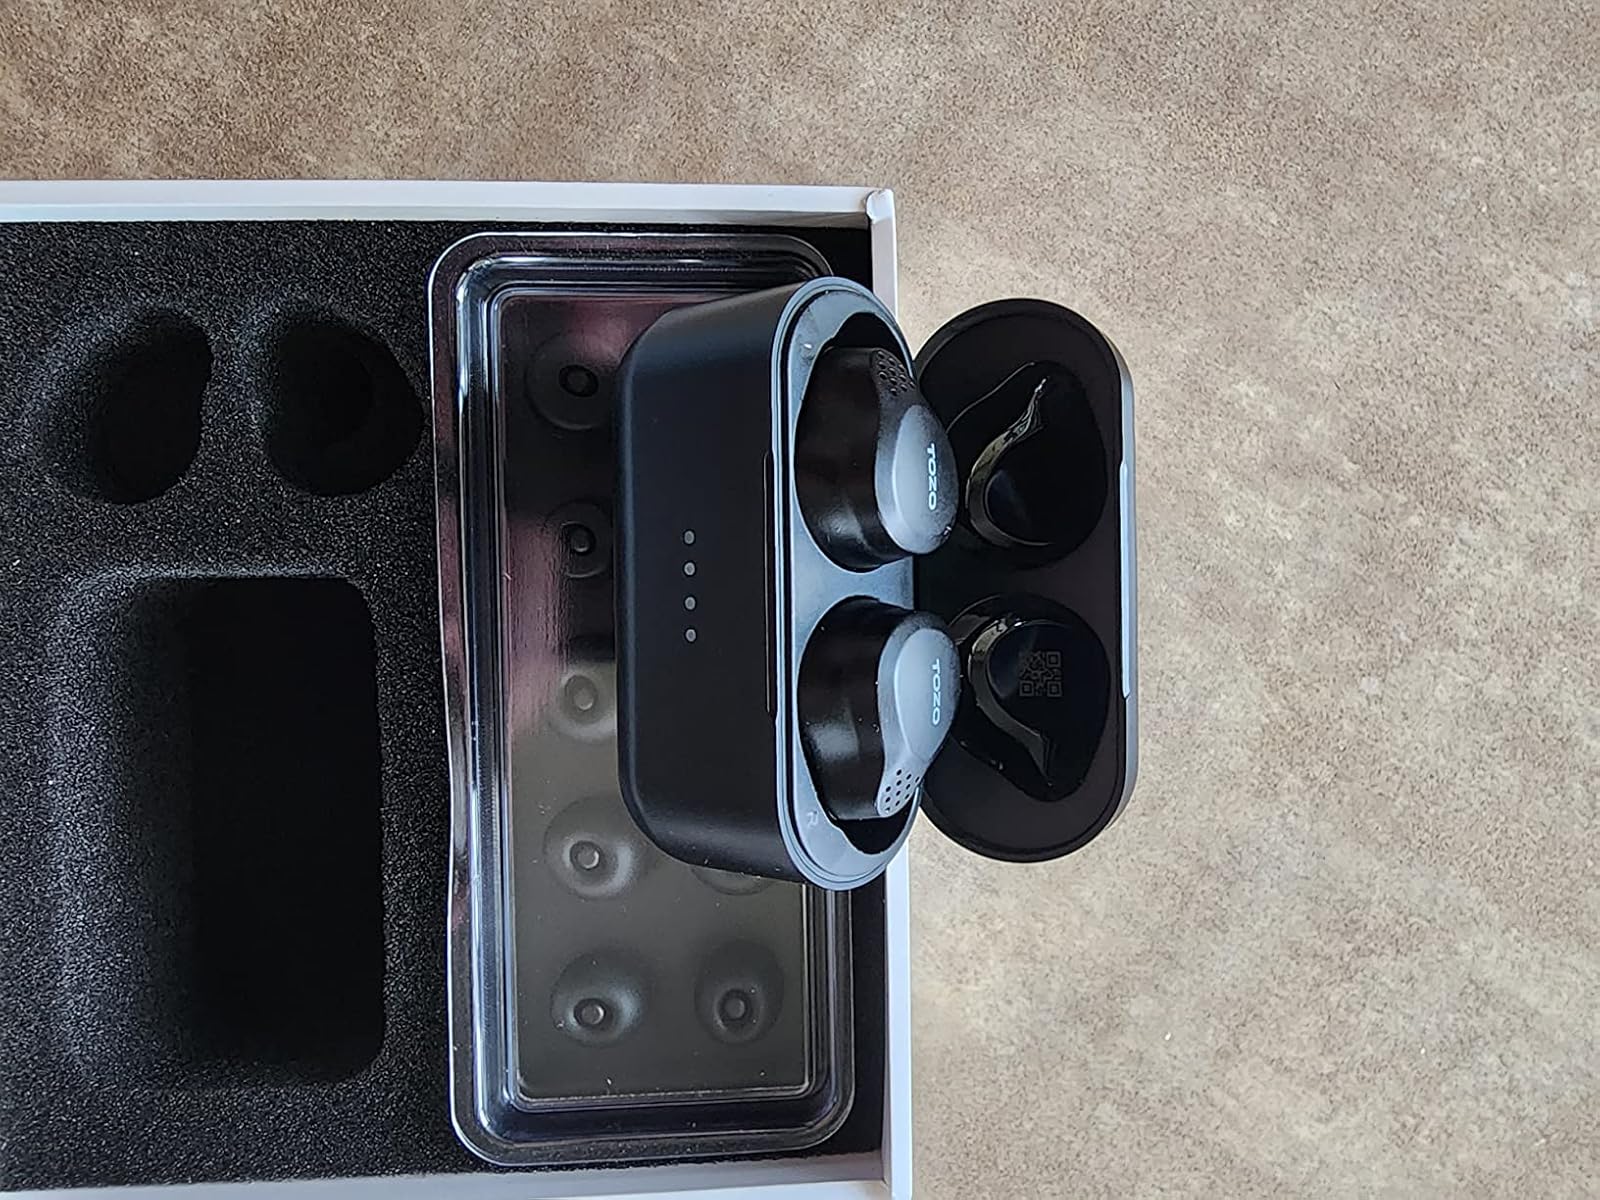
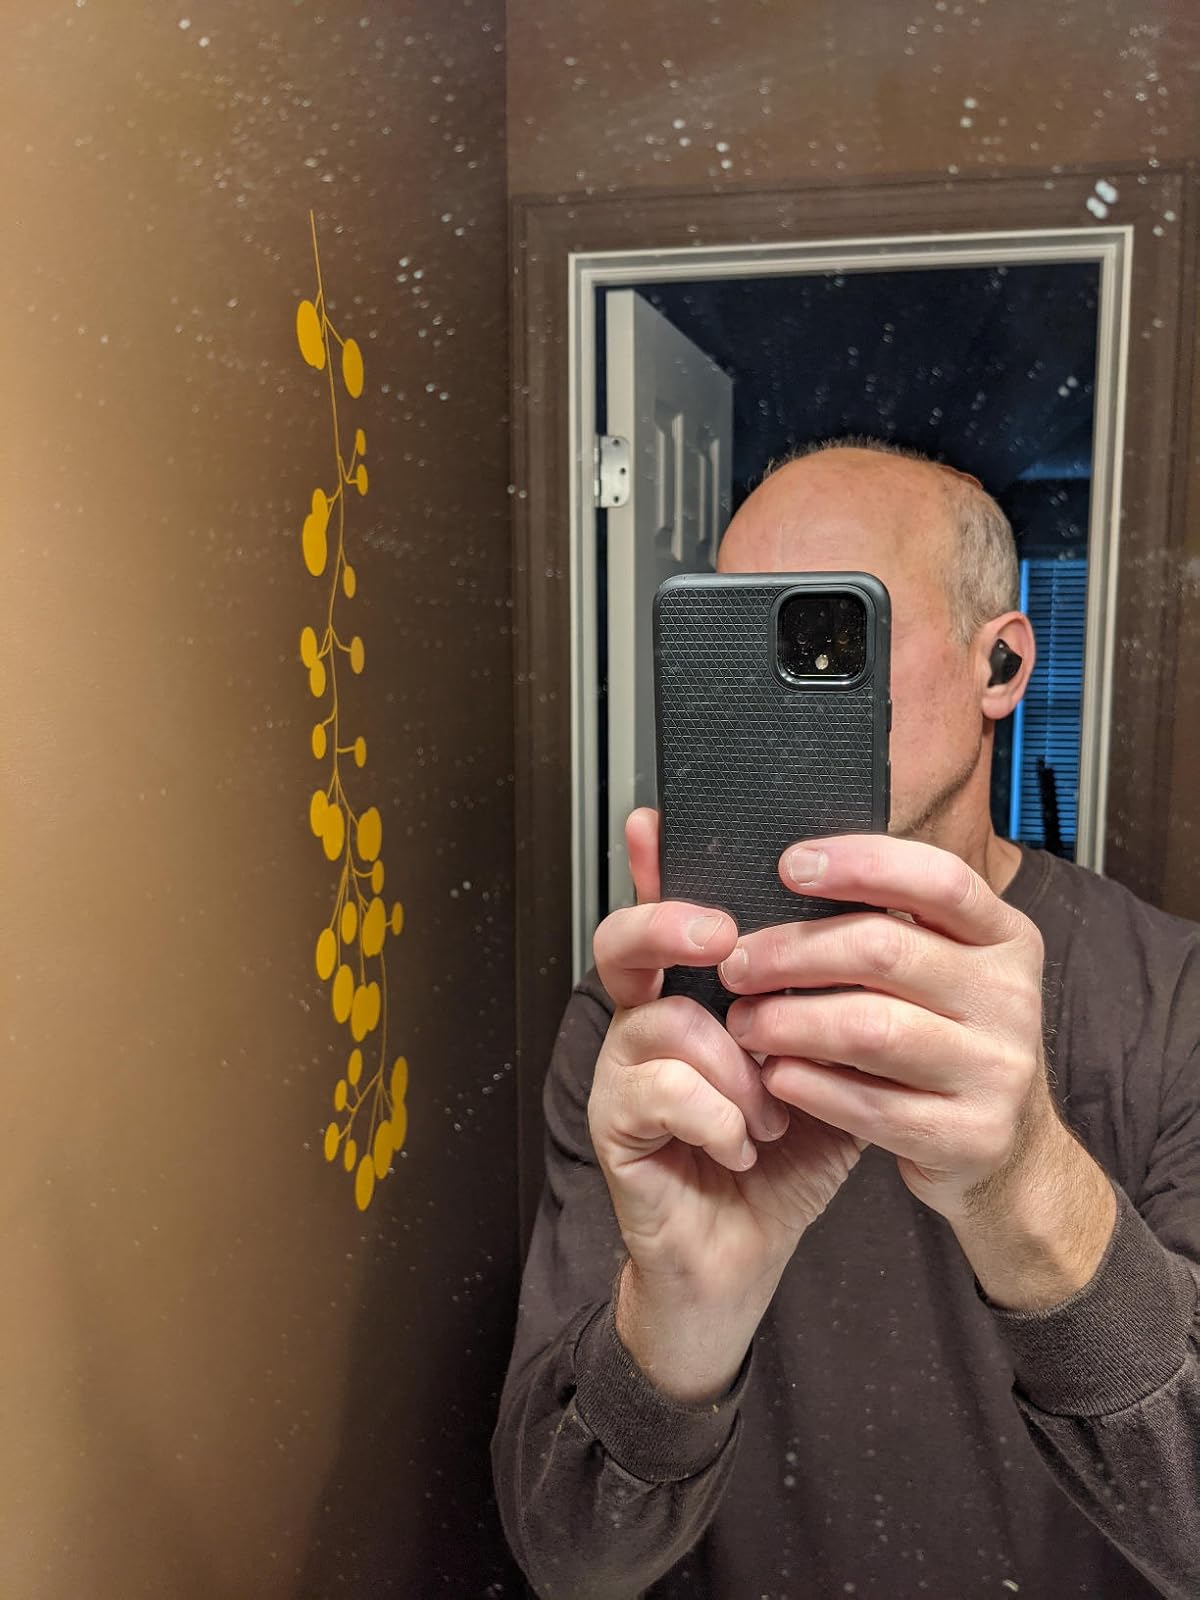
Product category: earbuds
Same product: no